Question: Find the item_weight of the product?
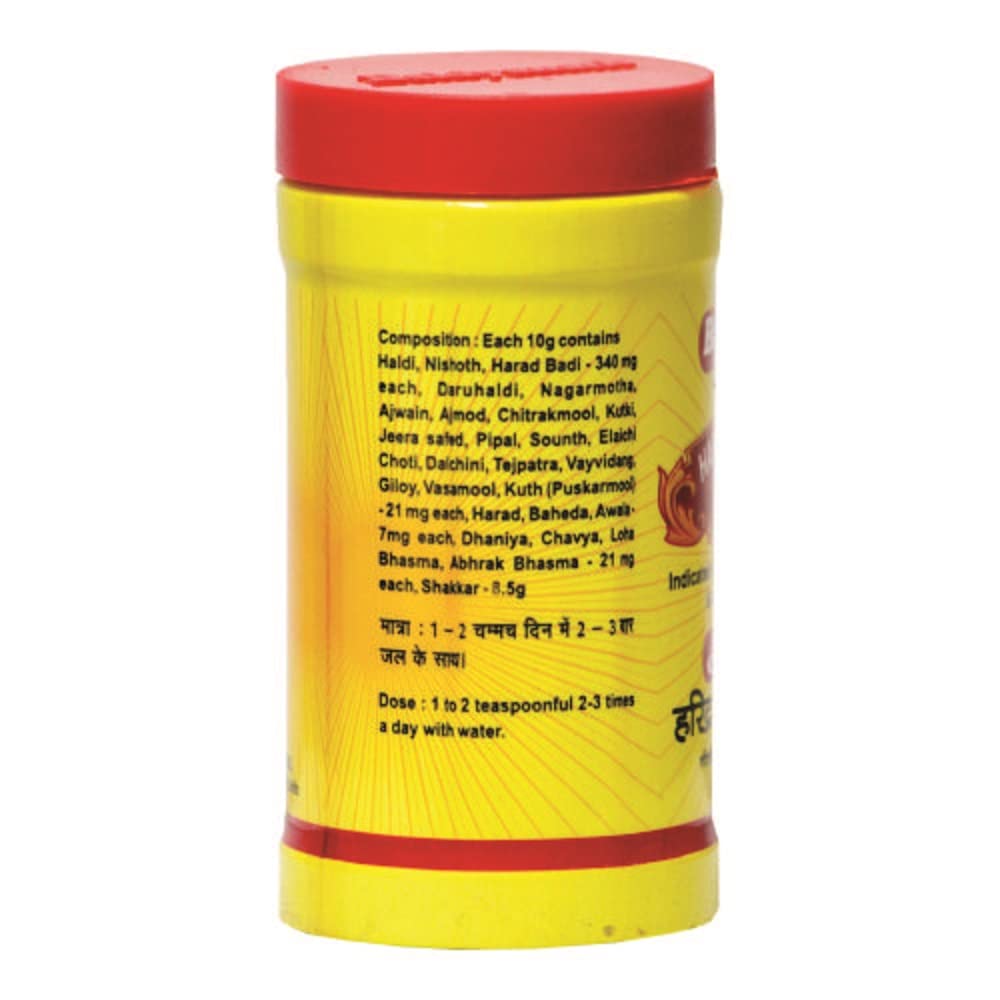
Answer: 8.5 gram